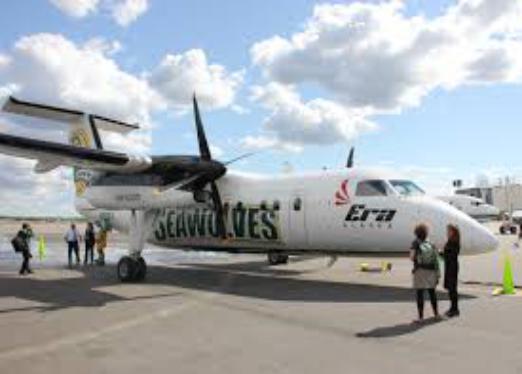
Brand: Era Alaska
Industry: Transportation